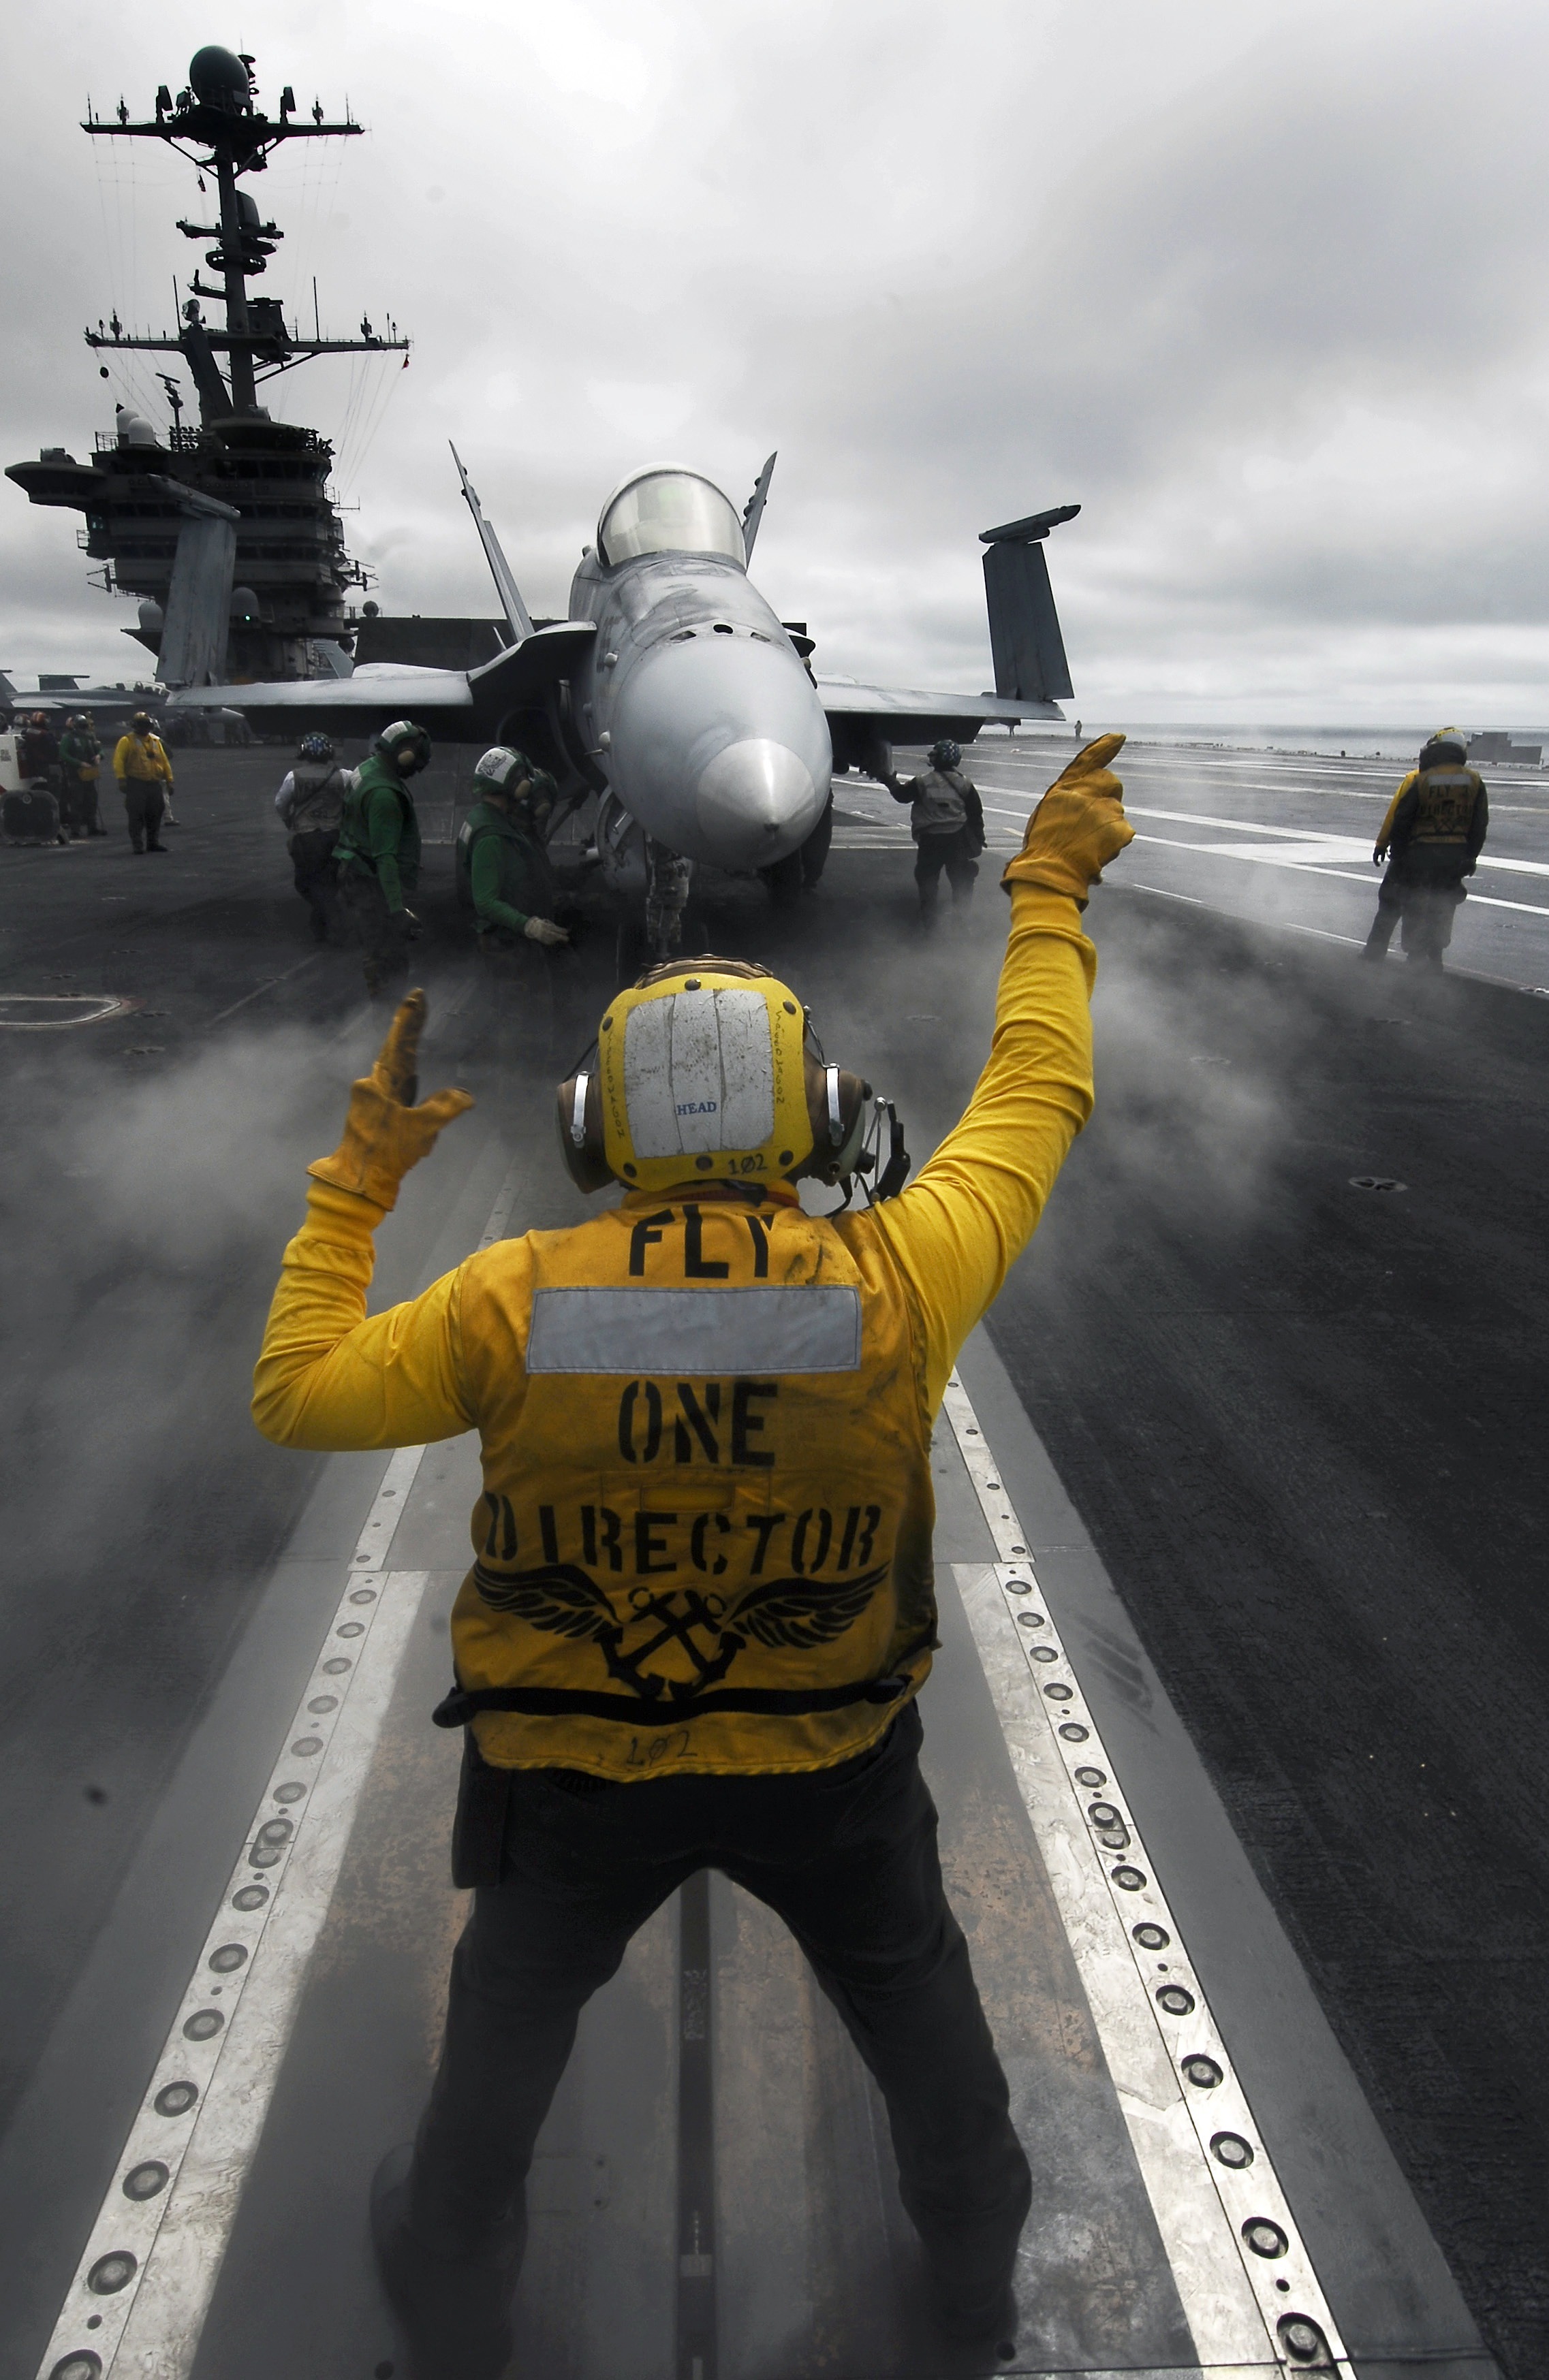
sea, water, ocean, sky, deck, ship, aircraft, military, vehicle, aviation, outside, clouds, jet fighter, us navy, navy, screenshot, air force, aircraft carrier, atmosphere of earth, flight chief